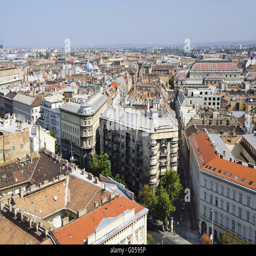
view from the basilica of person in the center